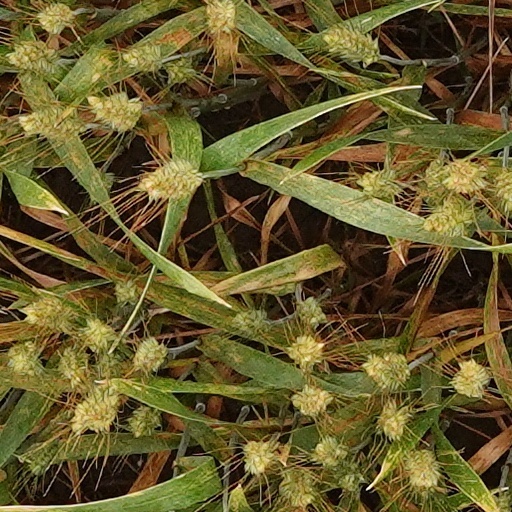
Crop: wheat